Ismaël Camara

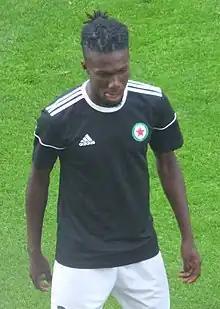
Camara with Red Star in 2018

Ismaël Camara (born 11 November 2000) is a Guinean professional footballer who plays as a forward for French club Nîmes.